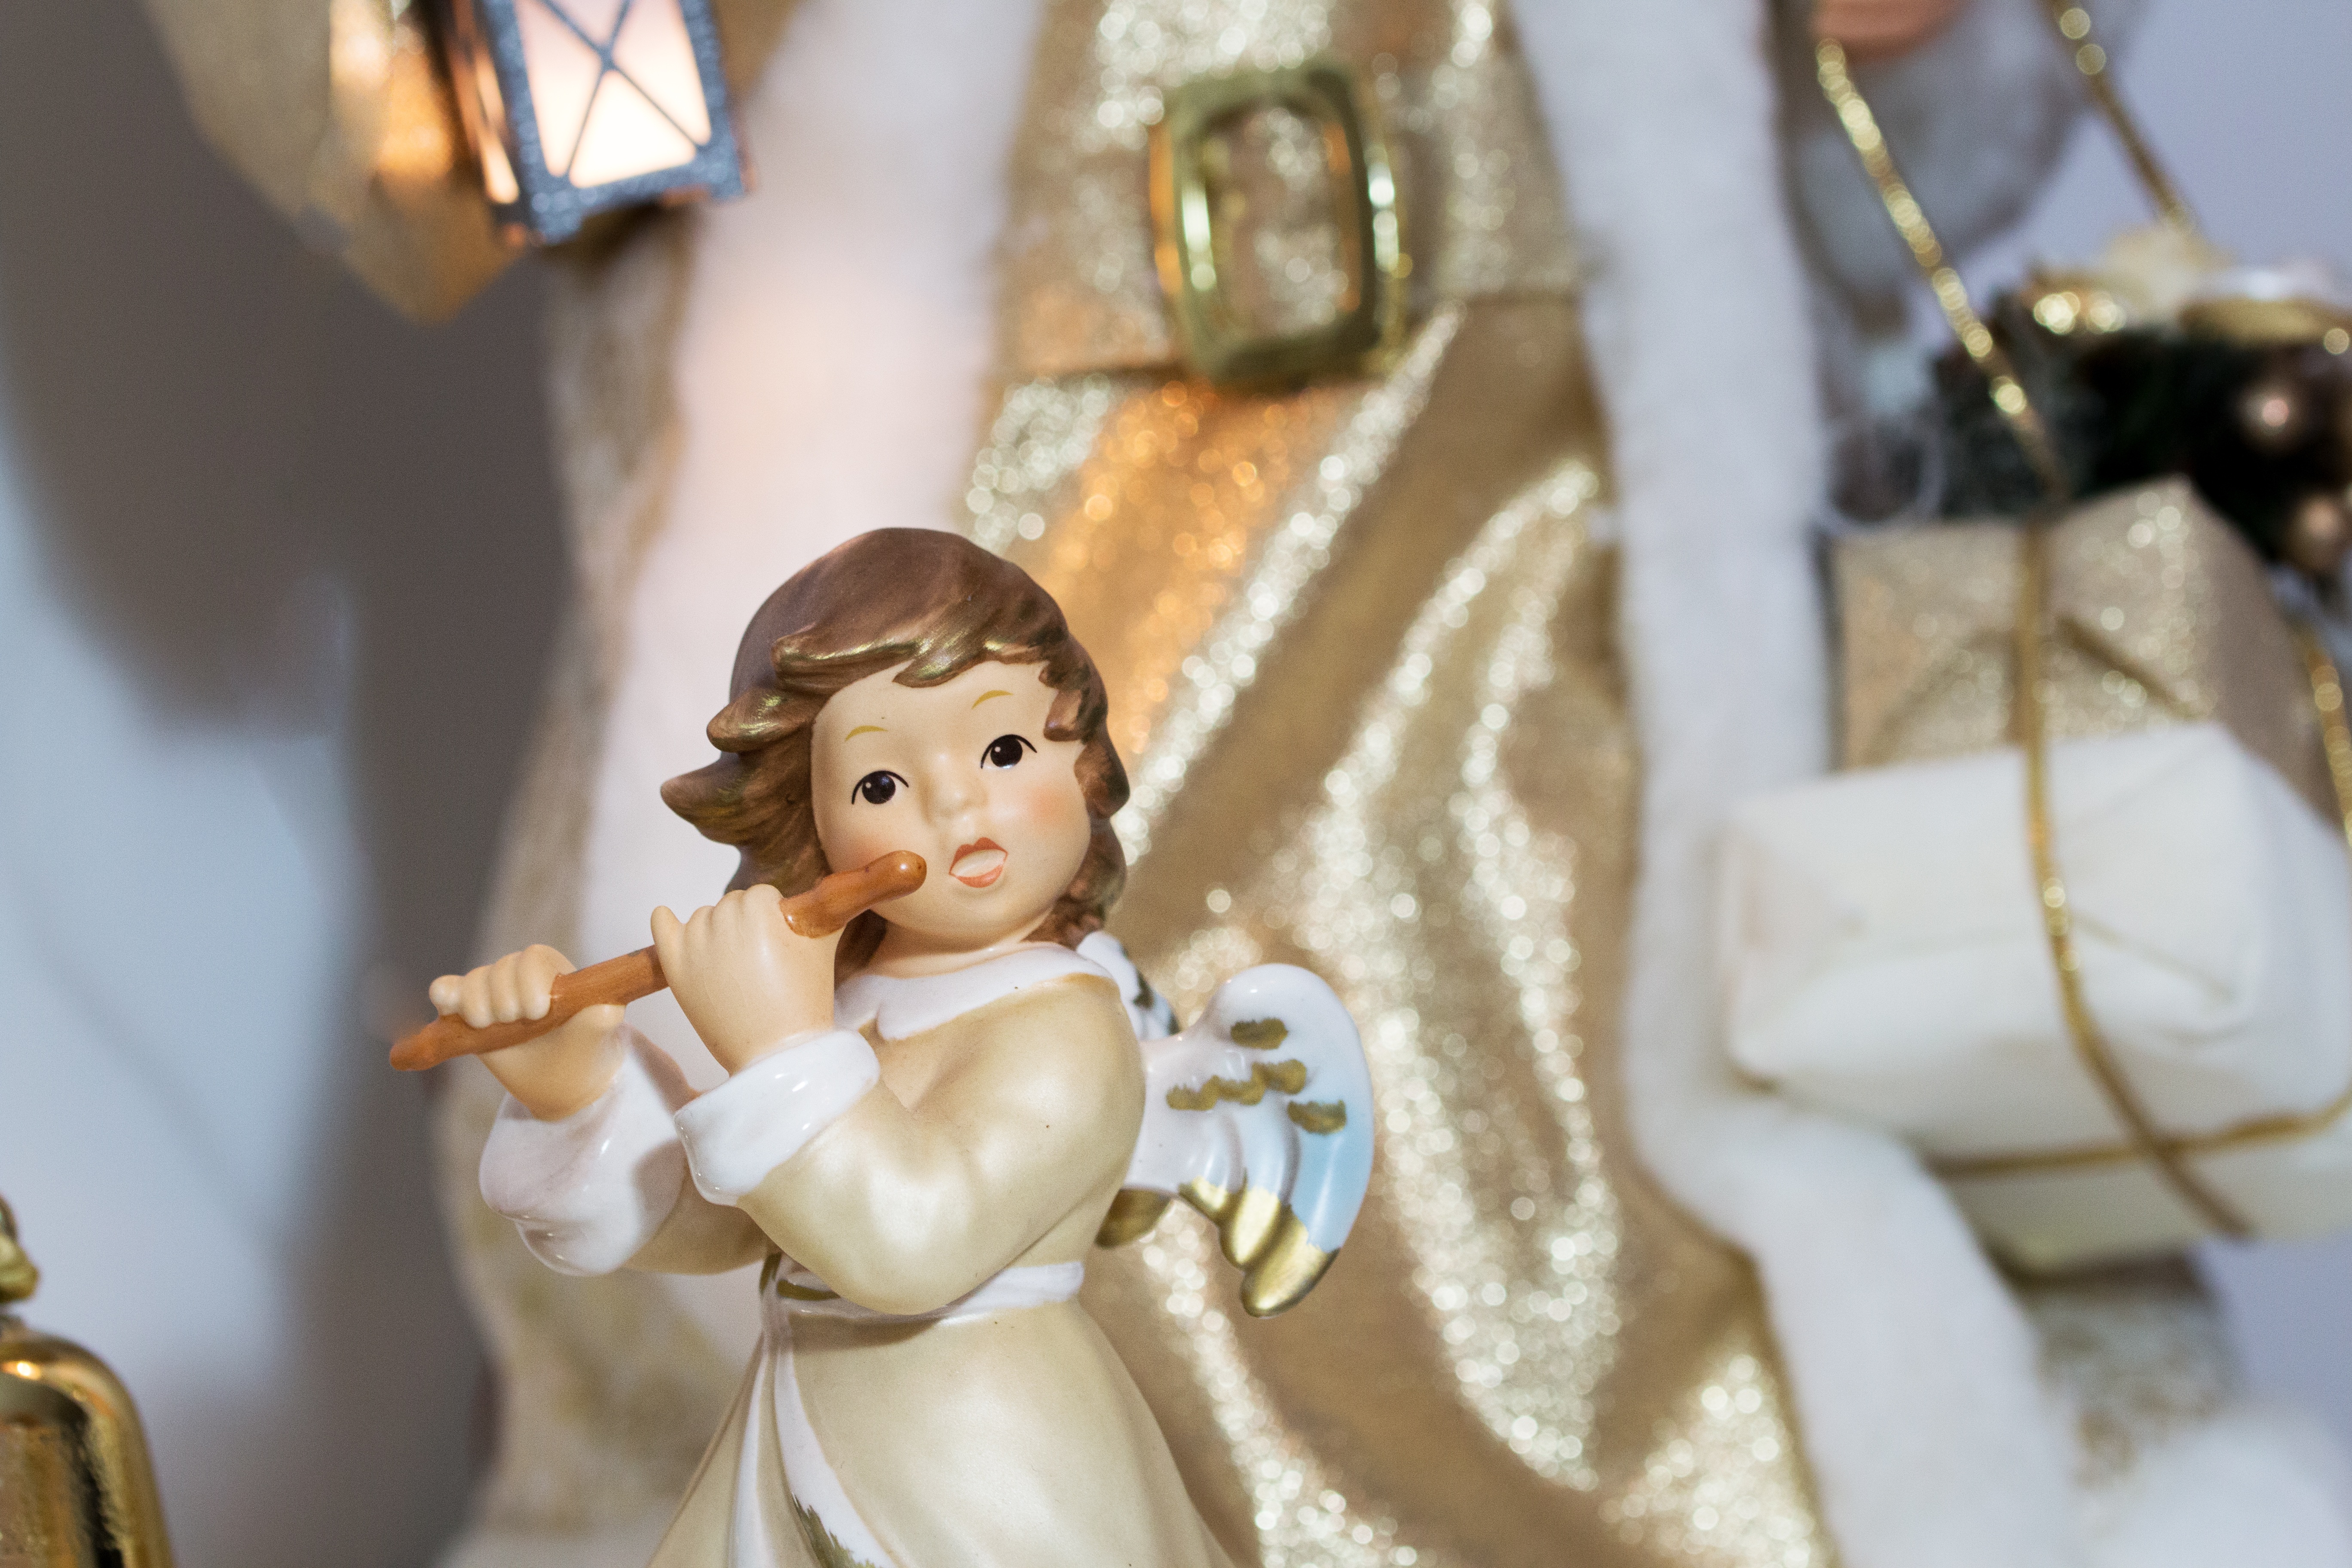
snow, winter, spring, red, kiss, snowy, christmas, toy, christmas tree, snowflake, advent, gifts, doll, angel, dress, holidays, ball, dolls, decorated, poinsettia, flute, made, santa claus, christmas ornaments, snow man, glaskugeln, hinder